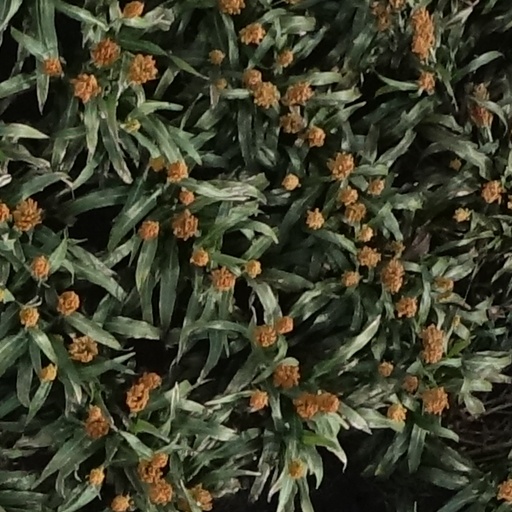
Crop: sorghum